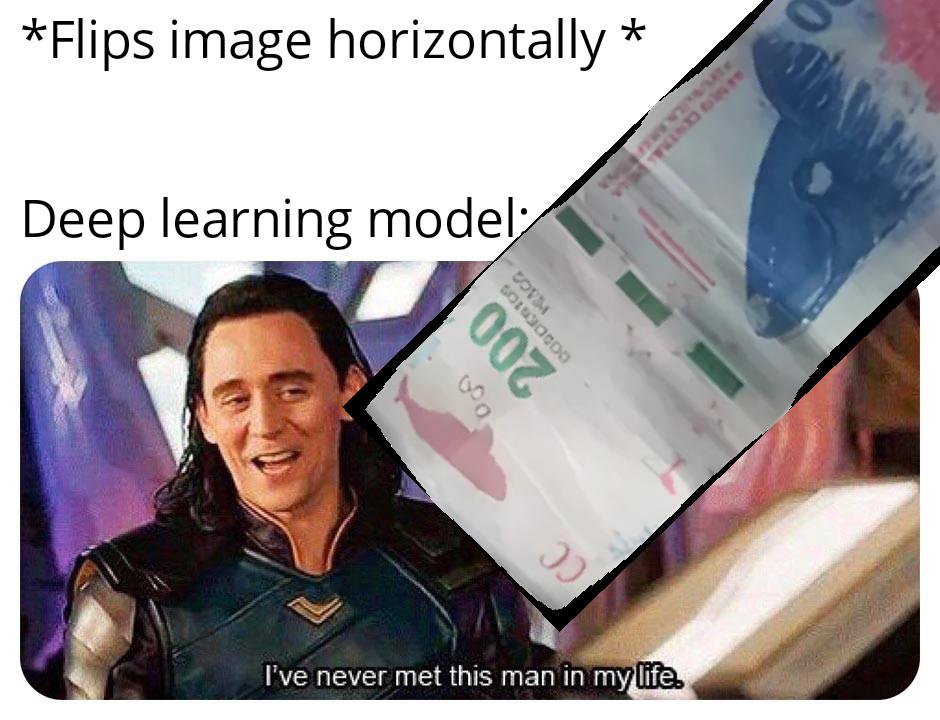
Denominación: 200